Royal Clarence Yard

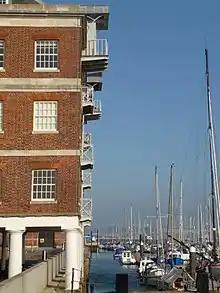
The Granary at Royal Clarence Yard

In the late 1990s the northern part of the site was acquired by Berkeley Homes. As part of its redevelopment in the early 2000s several new buildings were constructed, the old buildings refurbished and some destroyed buildings reinstated (most notably the missing south wing of the Granary complex). The project was awarded a commendation at the 2009 Royal Town Planning Institute Awards.